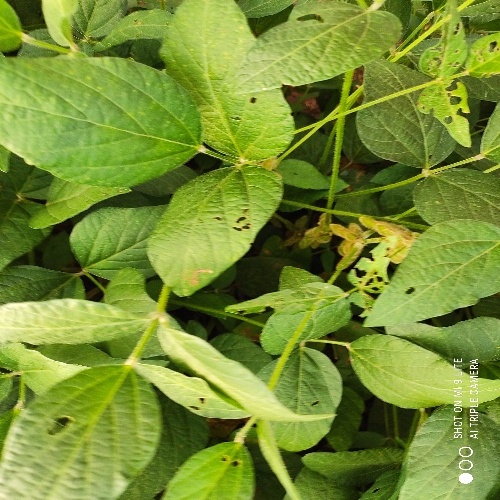
Label: Caterpillar